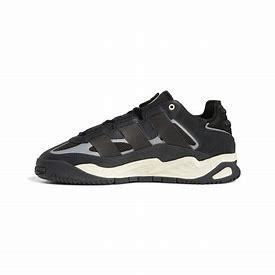
Brand: adidas
Model: originals Adidas Originals Niteball